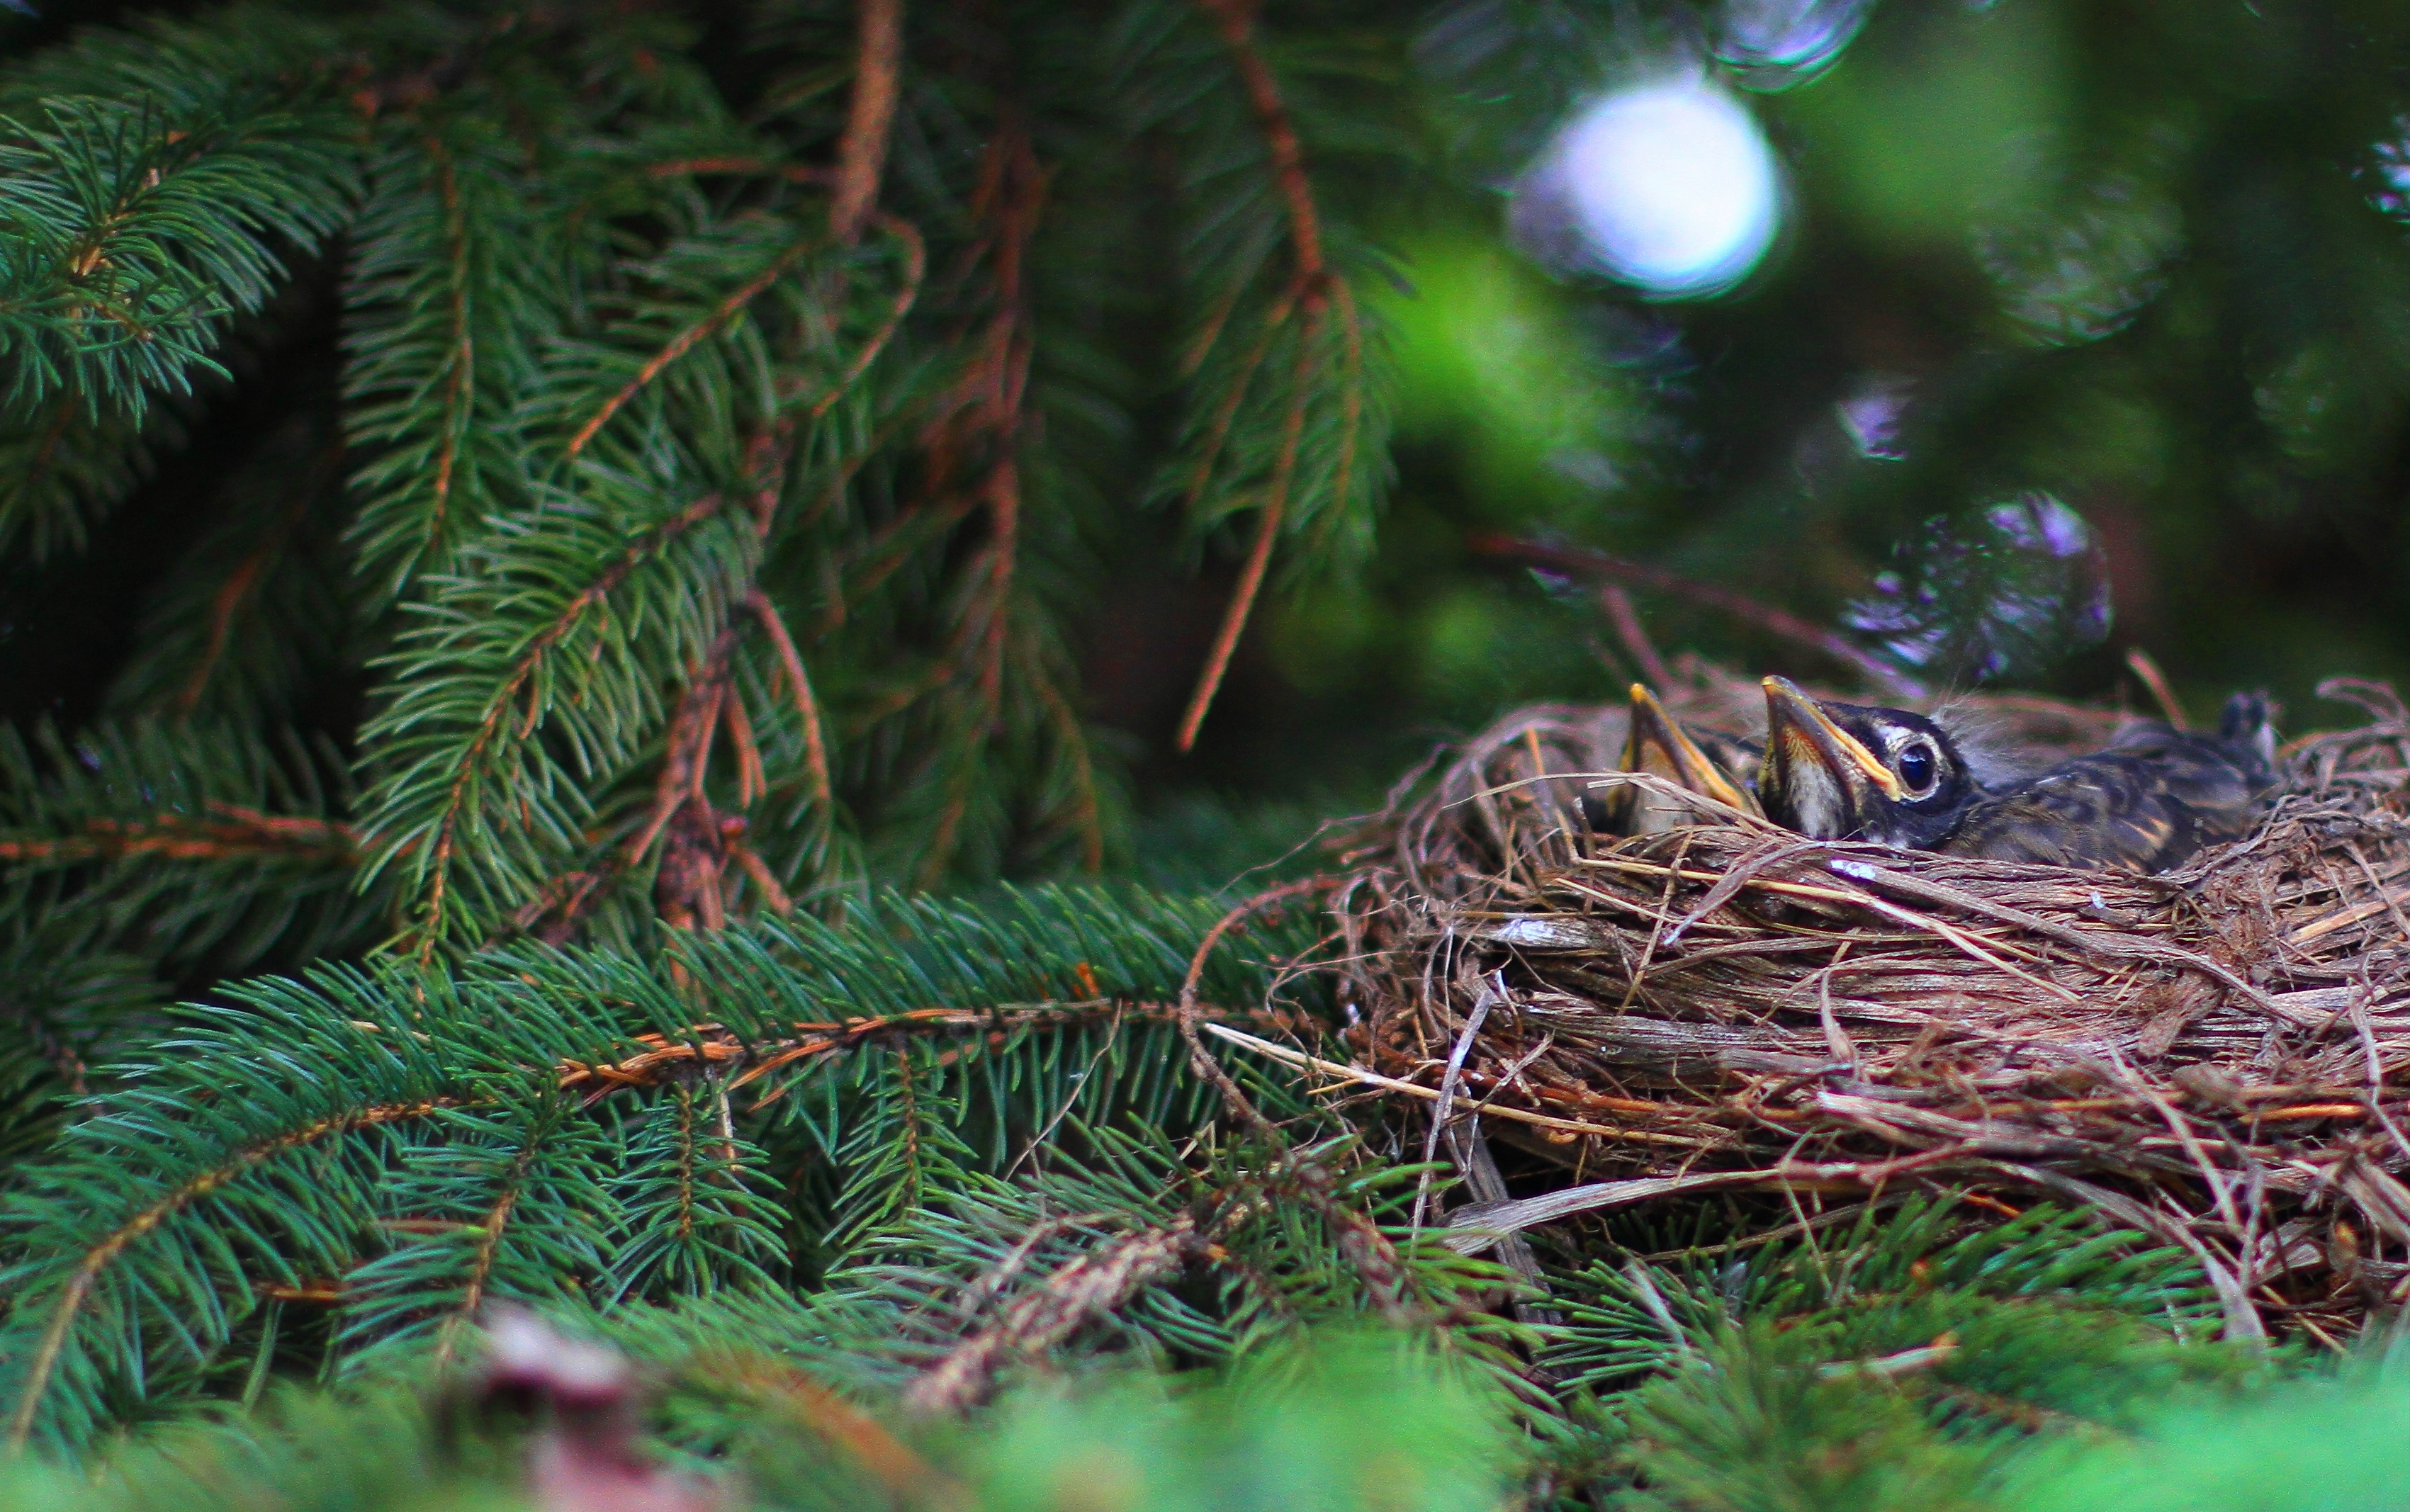
tree, nature, branch, bird, plant, wildlife, green, fir, fauna, twig, conifer, spruce, bird nest, nest, old world flycatcher, woody plant, perching bird